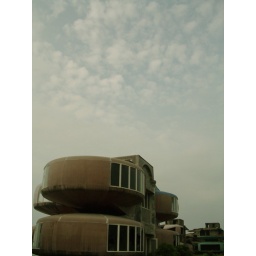
ship under sky